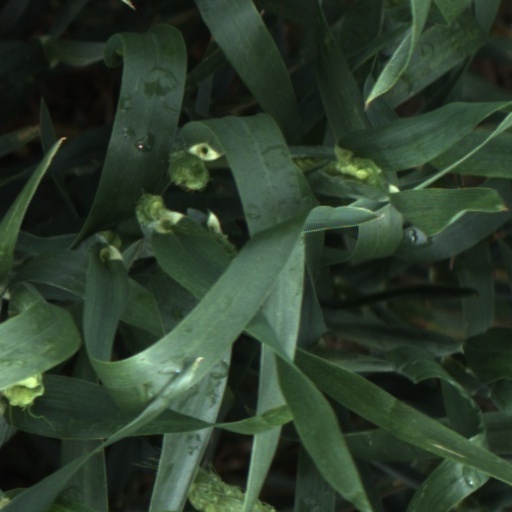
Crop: wheat